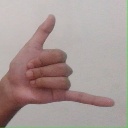
अक्षर: द